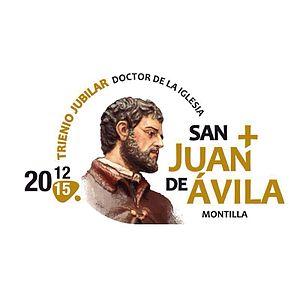
Jean d'Avila, né le 6 janvier 1499 à Almodóvar del Campo et mort le 10 mai 1569 à Montilla, est un prêtre catholique espagnol, surnommé l'Apôtre de l'Andalousie pour le succès de ses prédications. Auteur d'œuvres théologiques et maître spirituel, il eut une grande influence sur le renouveau catholique espagnol du XVIe siècle. Il est vénéré comme saint par l'Église catholique, et a été proclamé Docteur de l'Église, pour la richesse de son enseignement en 2012. Il est fêté le 10 mai.